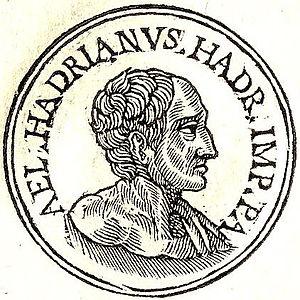
Italica est une ancienne ville romaine de la province de Bétique, située sur la municipalité actuelle de Santiponce. Fondée en 206 av. J.-C. par Scipion l'Africain, elle atteint son apogée sous les règnes de Trajan et Hadrien, dont les familles sont installées dans la cité depuis un siècle ou deux.
Publius Aelius Hadrianus Afer est un sénateur romain du Iᵉʳ siècle, père d'Hadrien.